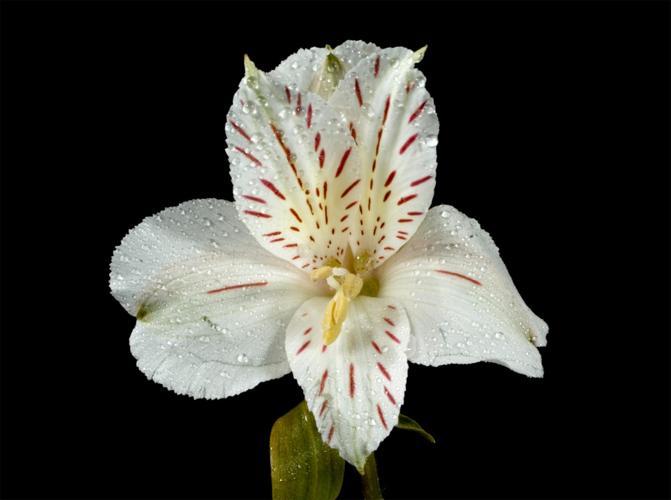
Label: peruvian lily